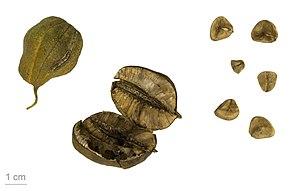
L'Aristoloche clématite est une plante herbacée de la famille des Aristolochiaceae.